Fitzrovia

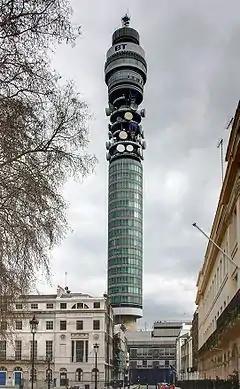
View of the BT Tower from Fitzroy Square

Separately, Derwent London plc acquired of property in the area to add to its existing Fitzrovia portfolio after a merger with London Merchant Securities. The company then held about of property over more than 30 sites in Fitzrovia. In November 2009 the company announced plans to transform part of Fitzrovia into a new retail destination with cafes and restaurants.